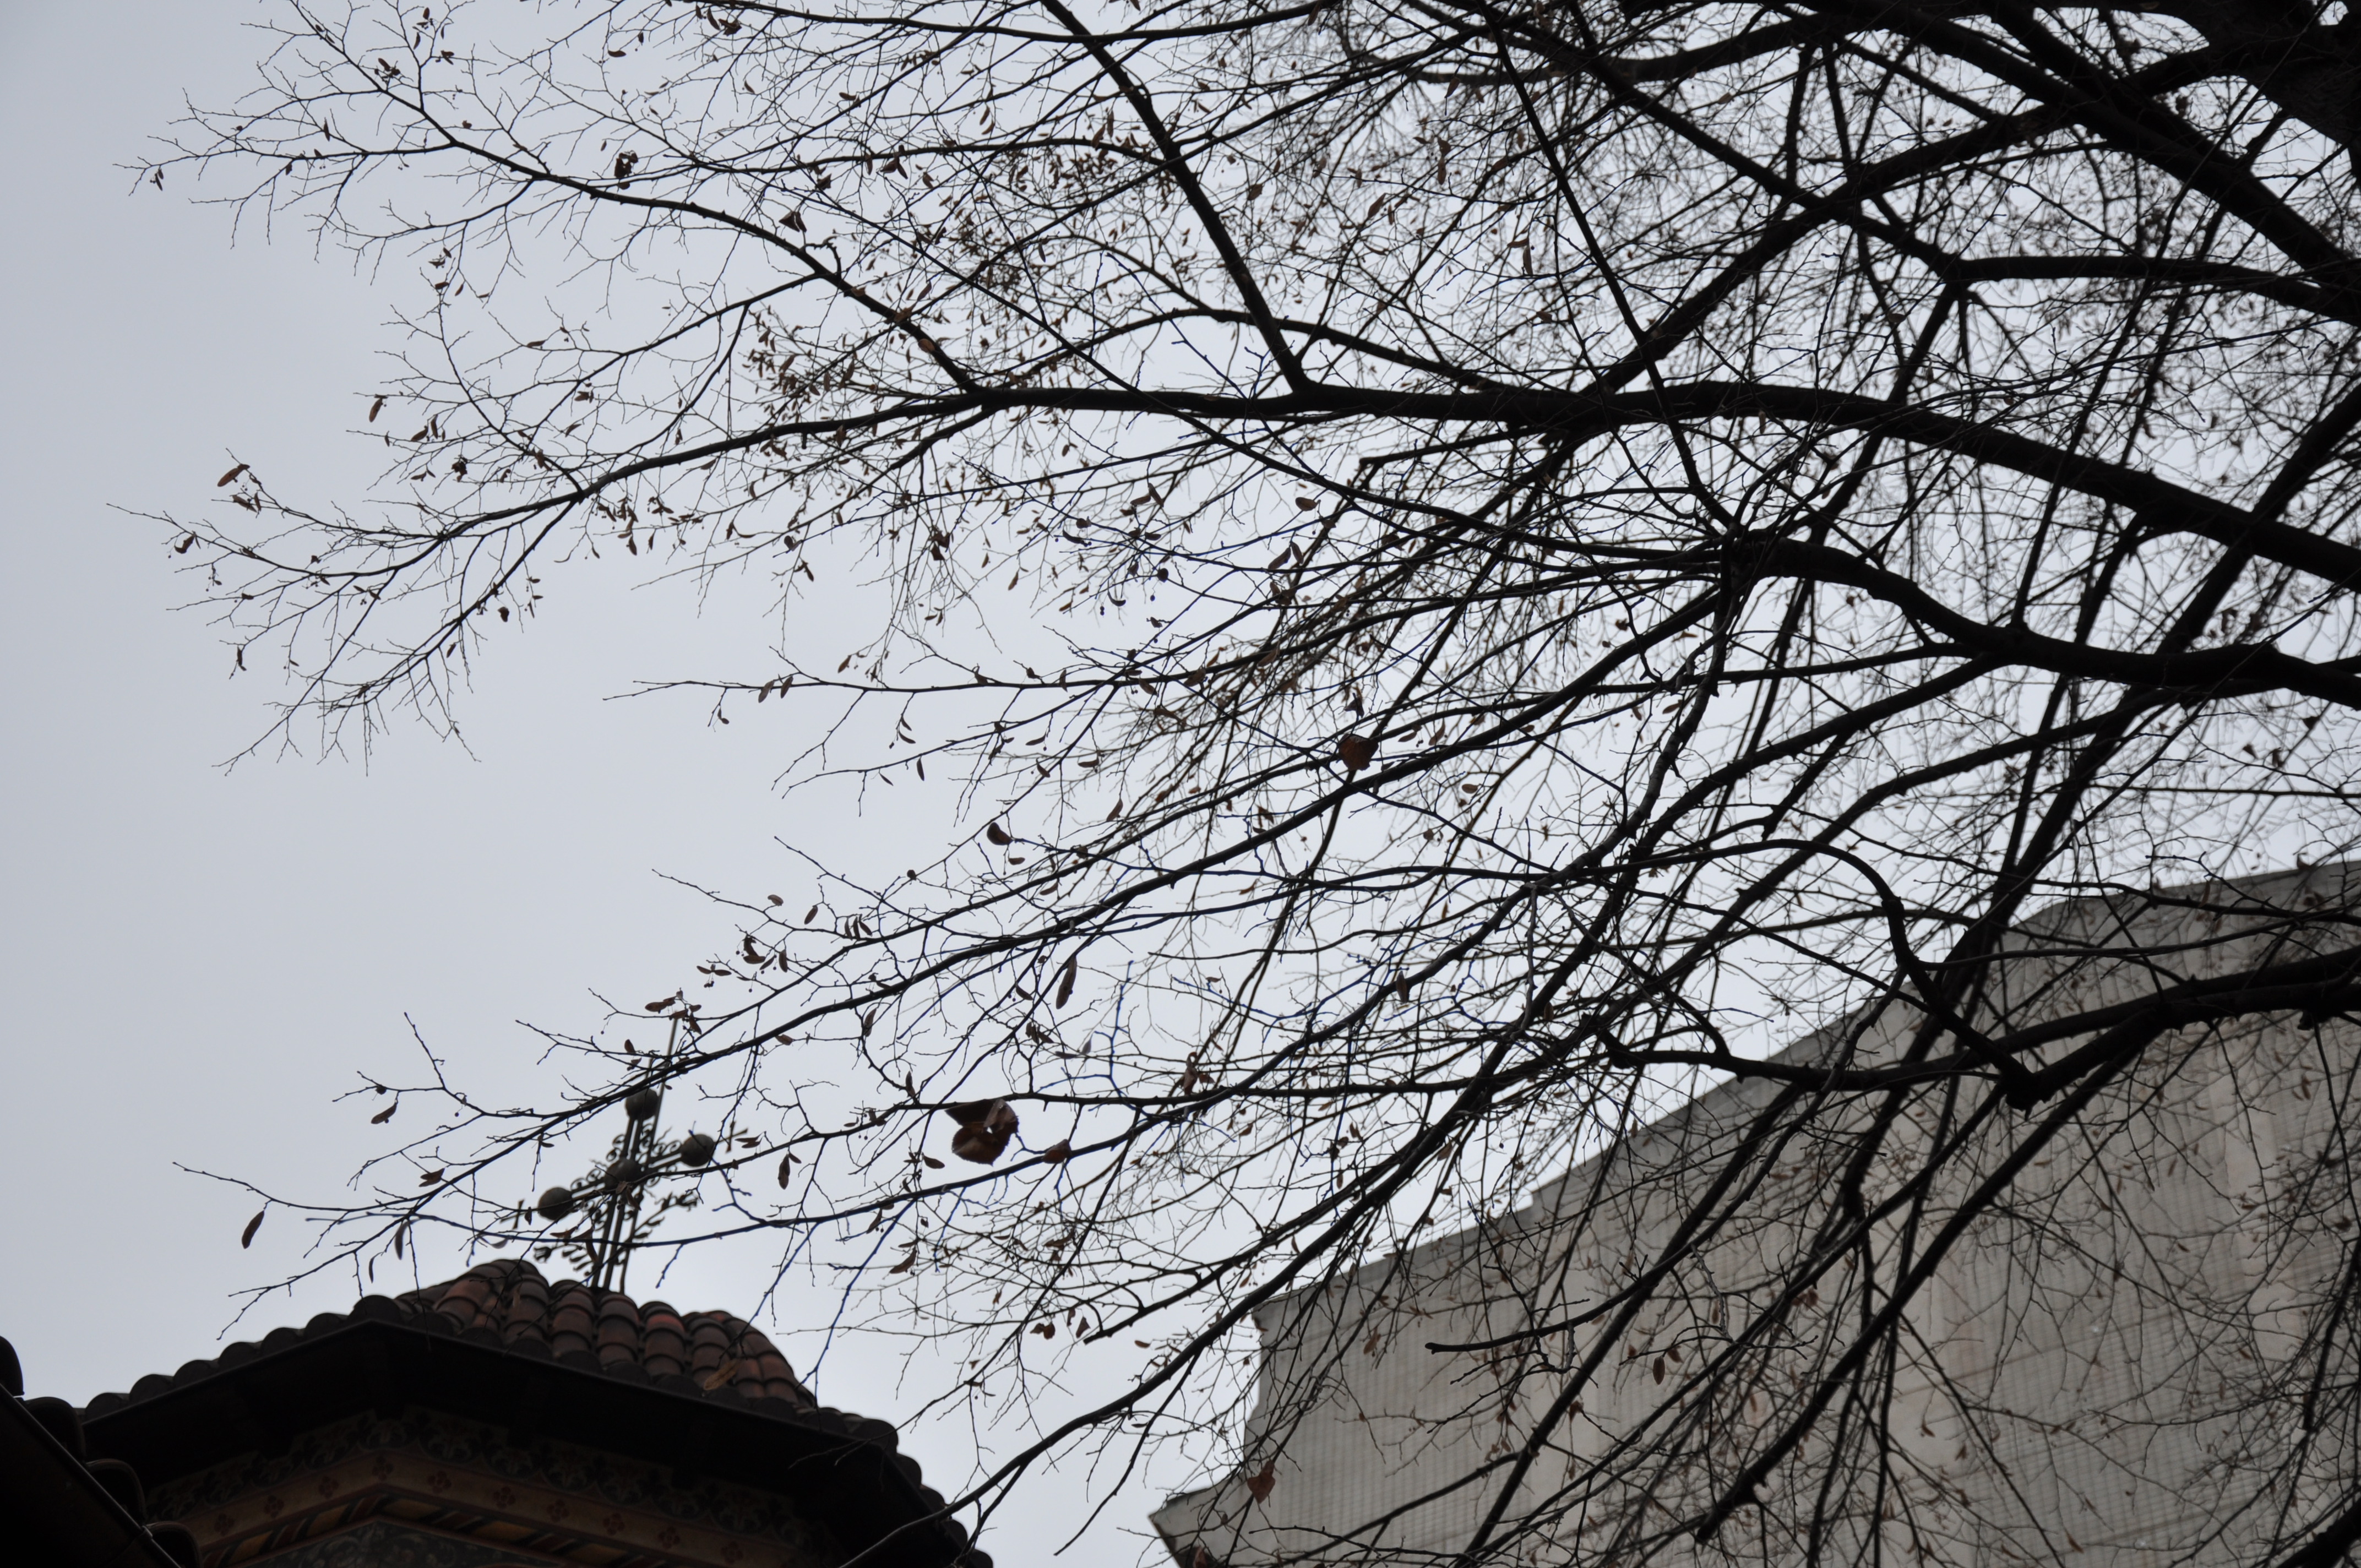
tree, nature, branch, blossom, snow, winter, black and white, architecture, plant, sky, photography, leaf, flower, frost, building, monument, photo, europe, spring, religion, church, monochrome, christian, season, photos, religious, free, de, monastery, churches, fotografie, christianity, romana, orthodox, eastern, romania, bucharest, convent, bor, biserica, arhitectura, orthodoxy, romanian, ortodoxa, patrimoniu, ortodox, manastirea, manastire, ortodoxia, ortodoxie, ecclesiastical, bisericeasc, cladire, edificiu, bucuresti, centrulvechi, lipscani, lmibiiaa19464, stavro, stavropoleos, brancovenesc, 1724, cre tinism, cre tin, monochrome photography, woody plant